National Chengchi University

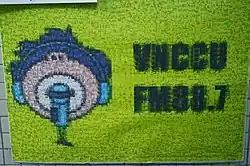
Voice of NCCU

There is an academic press, a community radio station, and a local newspaper agency located in NCCU.